Abigail Spears

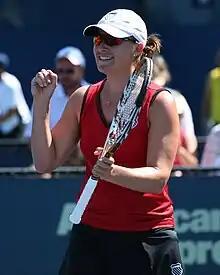
Spears at the 2009 US Open

Abigail Michal Spears (born July 12, 1981) is a former professional tennis player from the United States. Spears won 21 double titles including the 2017 Australian Open.